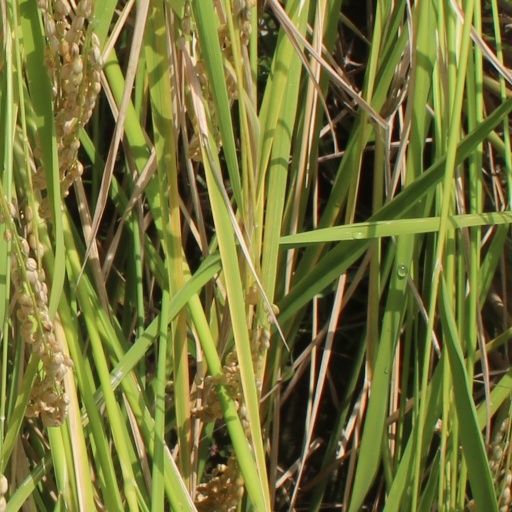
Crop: rice